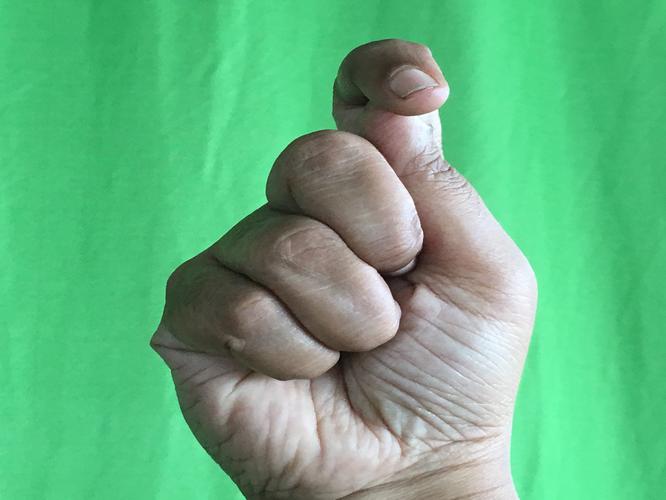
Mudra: Kapith
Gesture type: single_hand